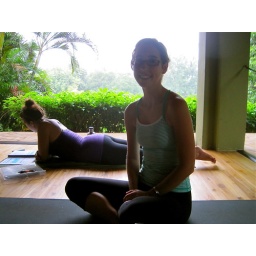
proof I am doing yoga. and not just eating tons of pineapple and learning to surf. photo by monica